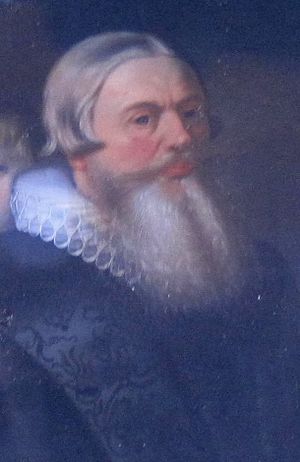
Mads Jensen Medelfar
Mads Jensen Medelfar, født 25. april 1579 i Middelfart, død 14. maj 1637, var en dansk teolog og biskop over Lunds stift 1620-1637.